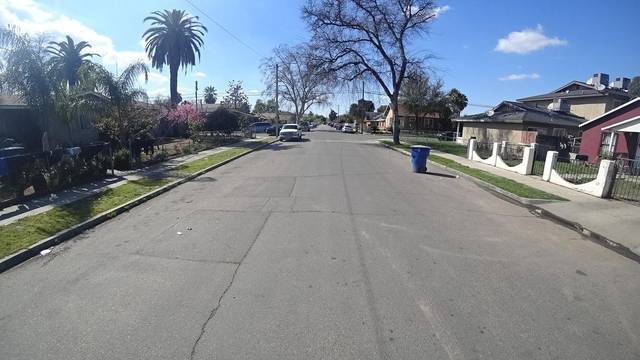
Region: Colombia
Coordinates: 36.751, -119.785